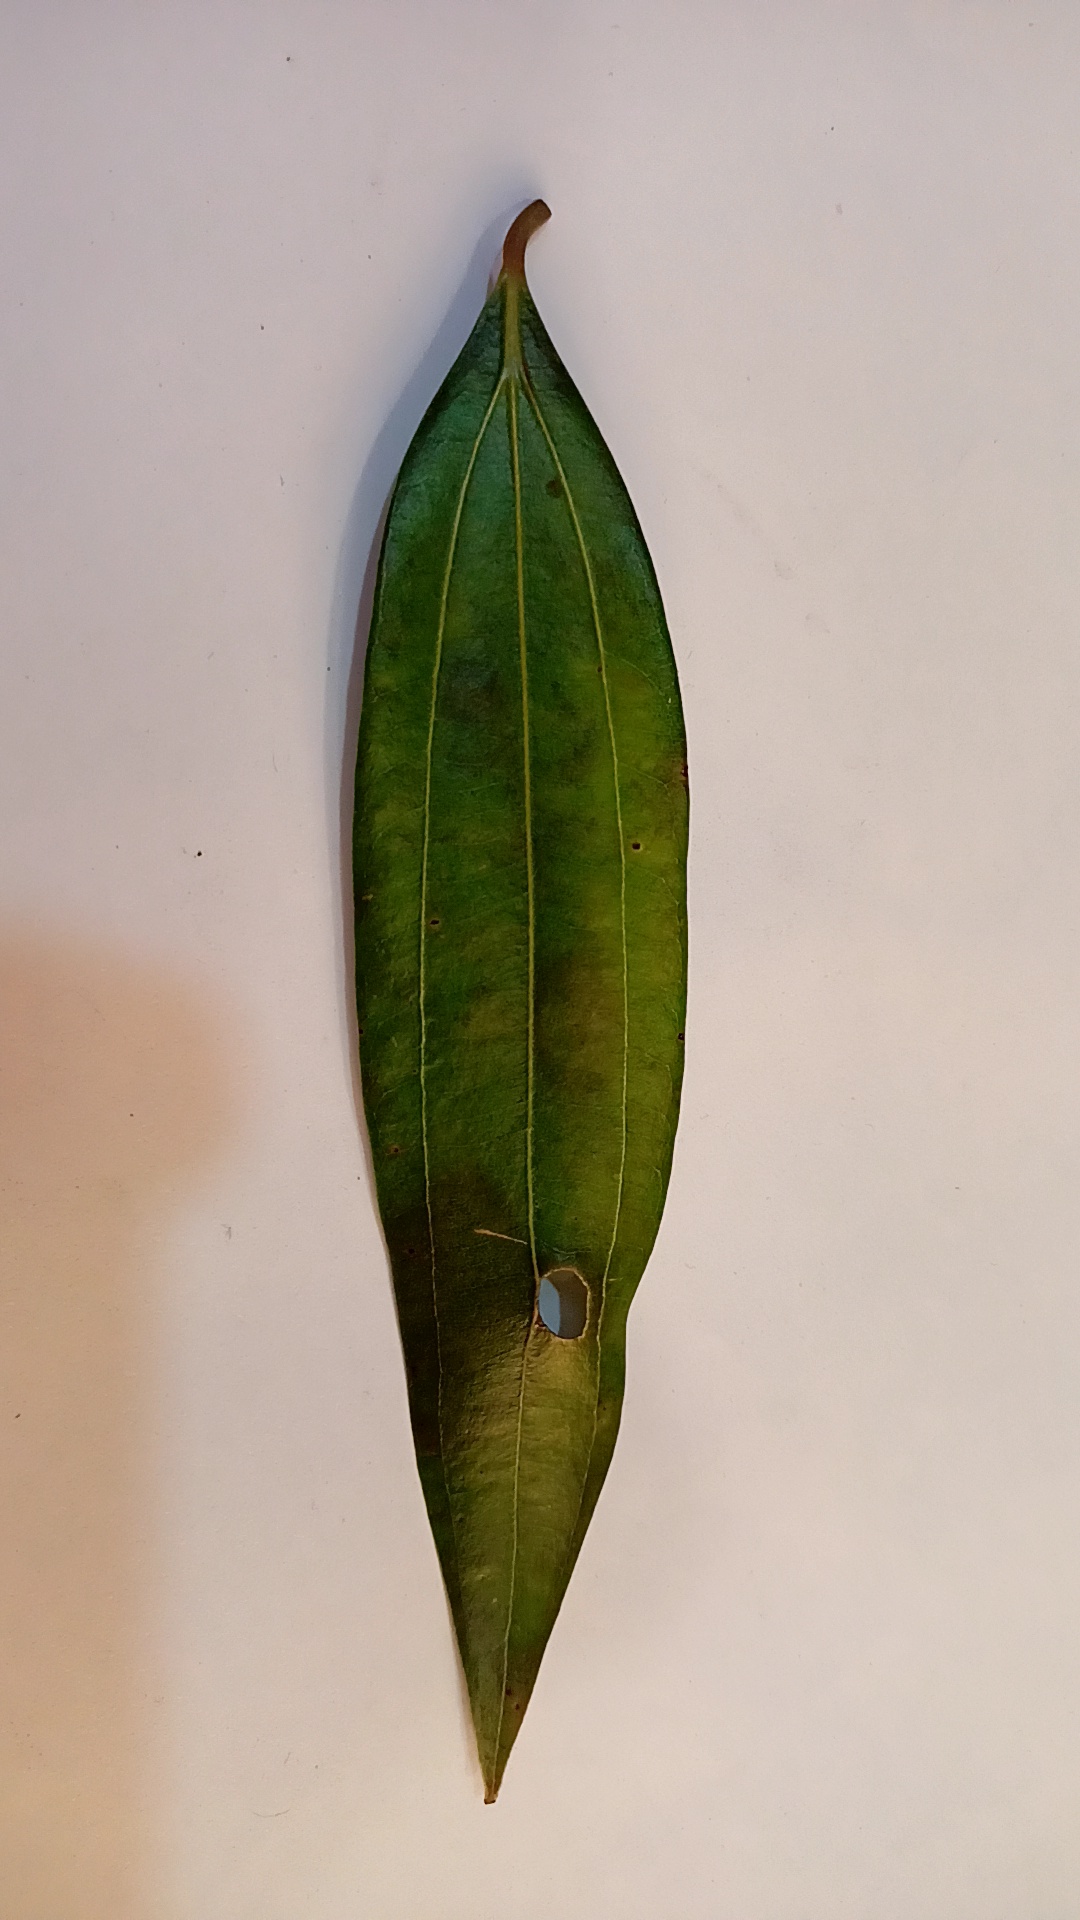
Label: Disease